Designated Survivor (TV series)

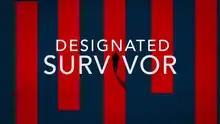
The title card

Designated Survivor is an American political thriller drama television series created by David Guggenheim. It aired for three seasons, beginning on ABC and then exclusively on Netflix for the third and final season. Kiefer Sutherland stars as Thomas Kirkman, an American academic named as the designated survivor for the State of the Union address, who suddenly ascends from the position of U.S. Secretary of Housing and Urban Development to President of the United States after an explosion kills everyone ahead of him in the presidential line of succession. Kirkman deals with his inexperience as head of state while looking to uncover the truth behind the attack.